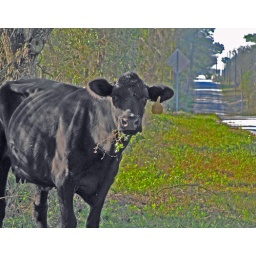
cow in the road